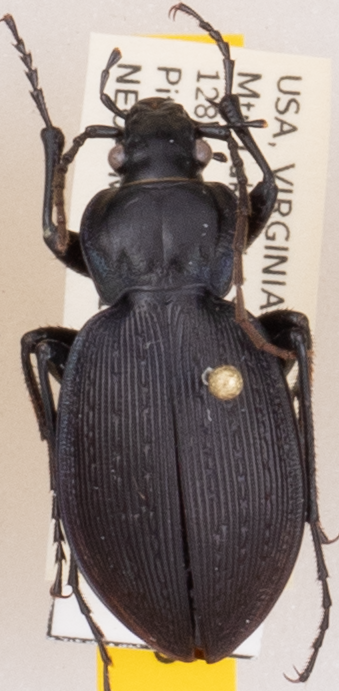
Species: Carabus goryi
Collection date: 2019-07-02
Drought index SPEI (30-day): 0.678
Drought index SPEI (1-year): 2.09
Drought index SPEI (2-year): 2.09